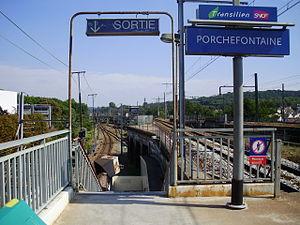
Gare de Porchefontaine, à Versailles, Yvelines, France (vue de la bifurcation à l'est de la gare depuis le quai haut pour Versailles-Rive-Gauche)
La gare de Porchefontaine est une gare ferroviaire française de la ligne des Invalides à Versailles-Rive-Gauche, située sur le territoire de la commune de Versailles dans le département des Yvelines en région Île-de-France.